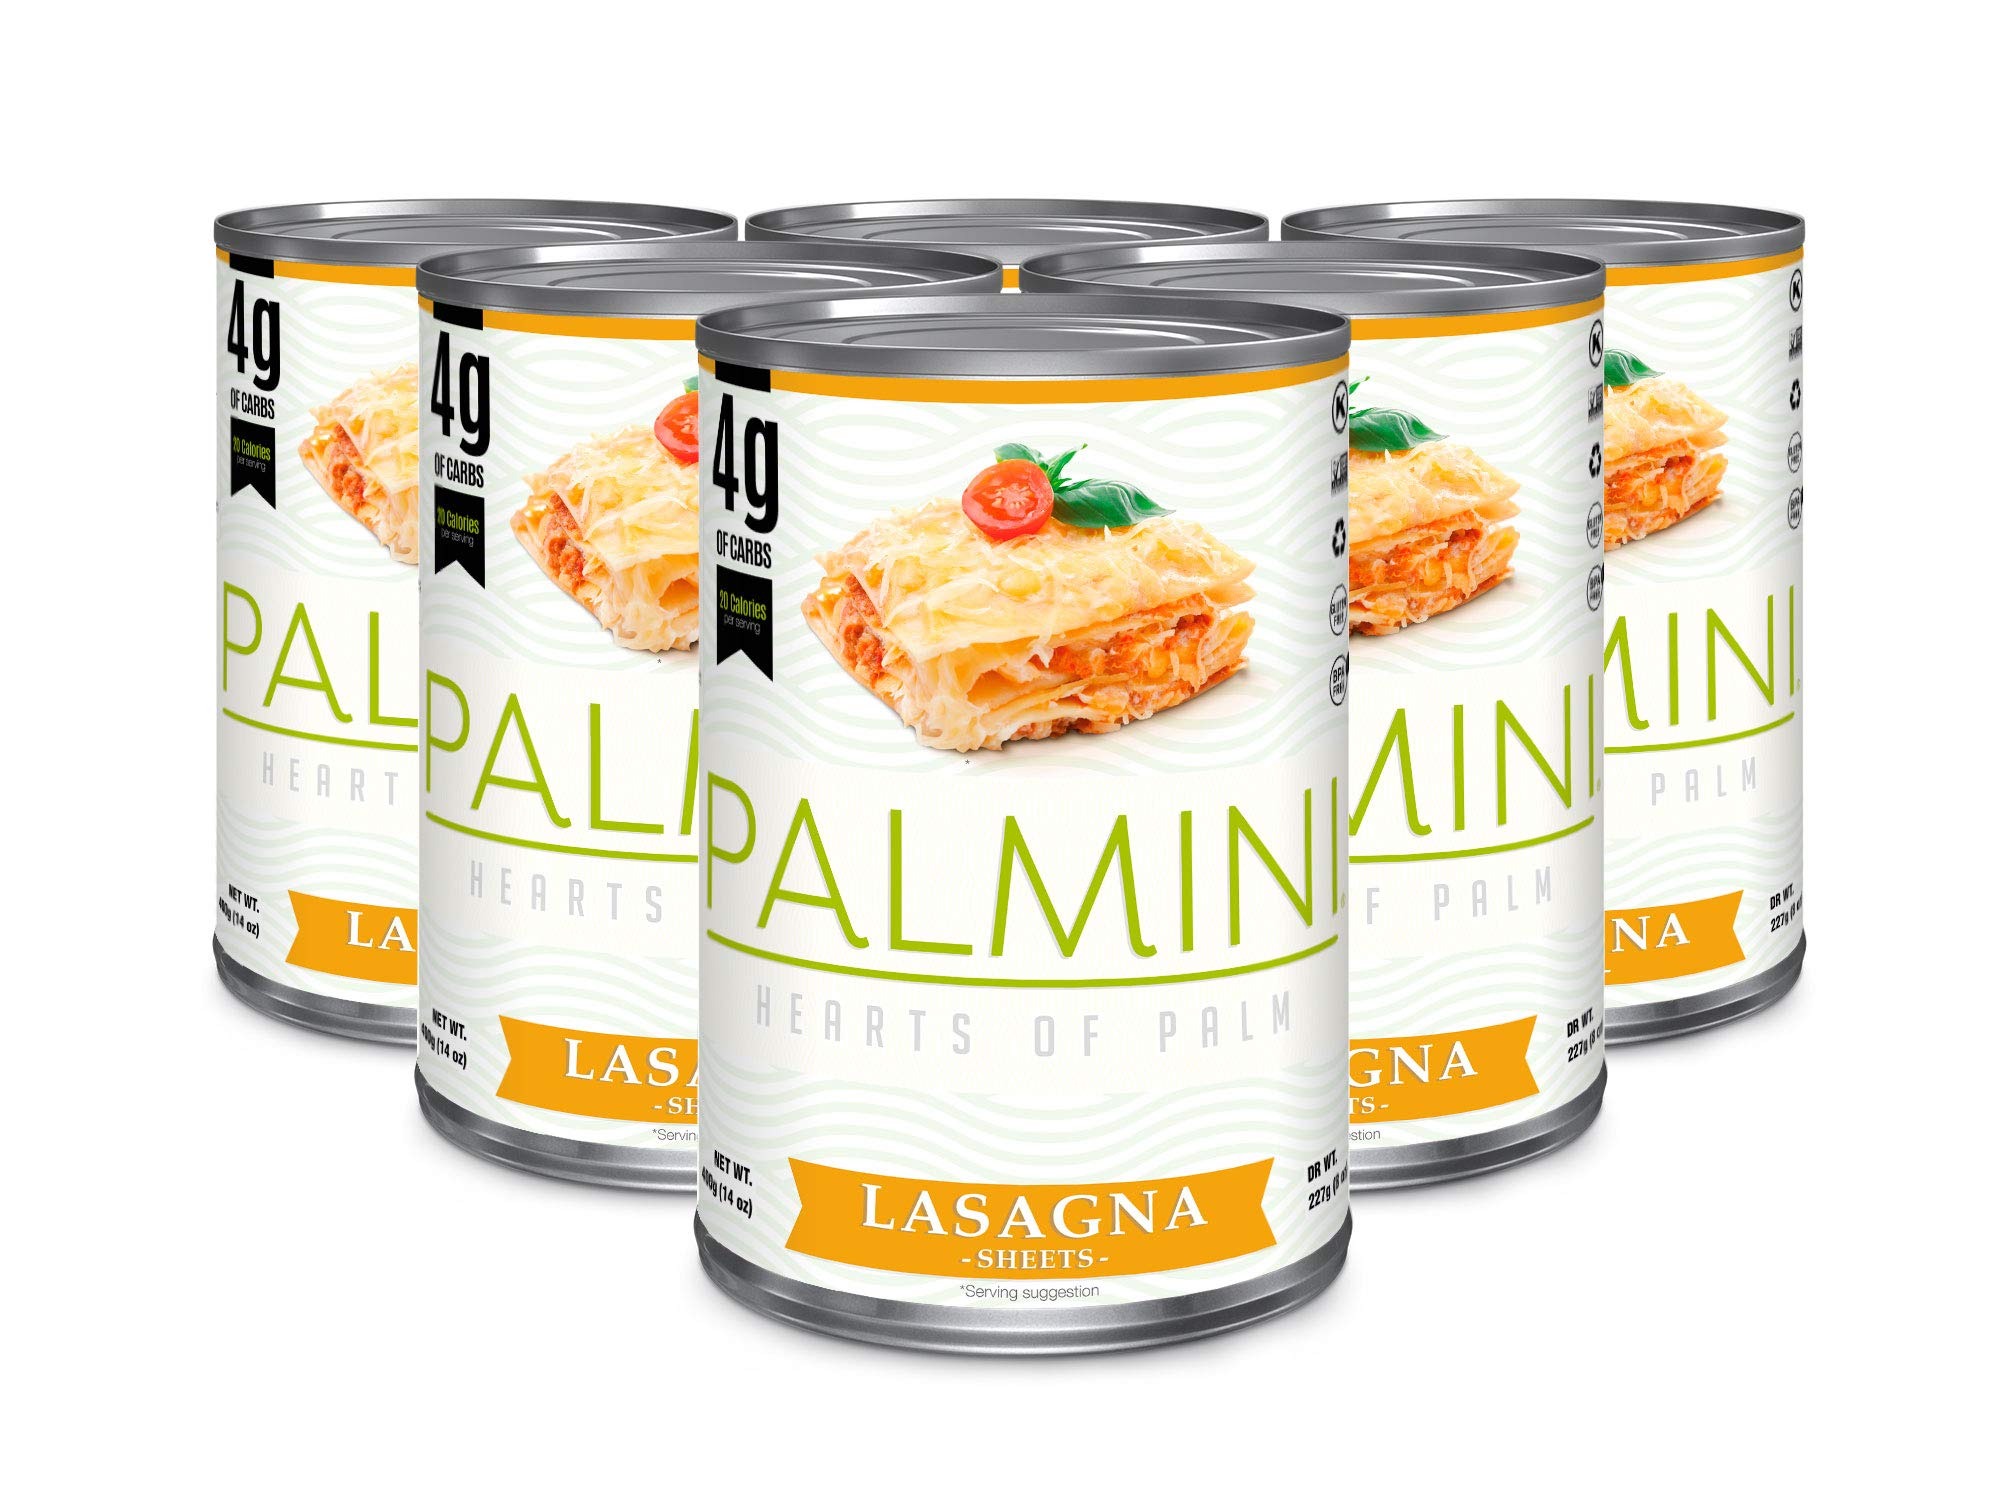
Item Name: Palmini Lasagna Sheets | Low-Carb, Low-Calorie Hearts of Palm Lasagna Sheet | Keto, Gluten Free, Vegan, Non-GMO | As seen on Shark Tank |(14 Ounce - Pack of 6)
Bullet Point 1: The most delicious low carb alternative! At only 20 calories & 4g of carbs per serving, you'll be craving this every single day! Just add your favorite sauce or seasonings and ENJOY!
Bullet Point 2: Palmini Lasagna is perfect for everyone. It is gluten free, sugar free and kosher!
Bullet Point 3: Our products can fit seamlessly into every diet! They are vegan, vegetarian, keto, paleo, kid friendly and FULL of nutrients!
Bullet Point 4: We are devoted to creating a sustainable product. Our hearts of palm are harvested using a multi-stem system so that the trees are never cut down completely in the process! They can regrow sustainably for years.
Value: 84.0
Unit: Ounce

Price: 23.99